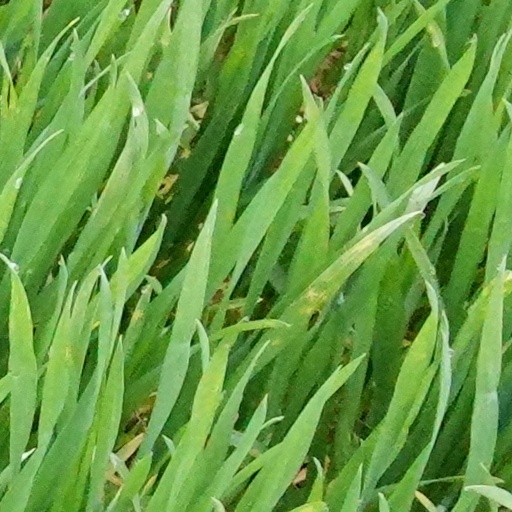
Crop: wheat